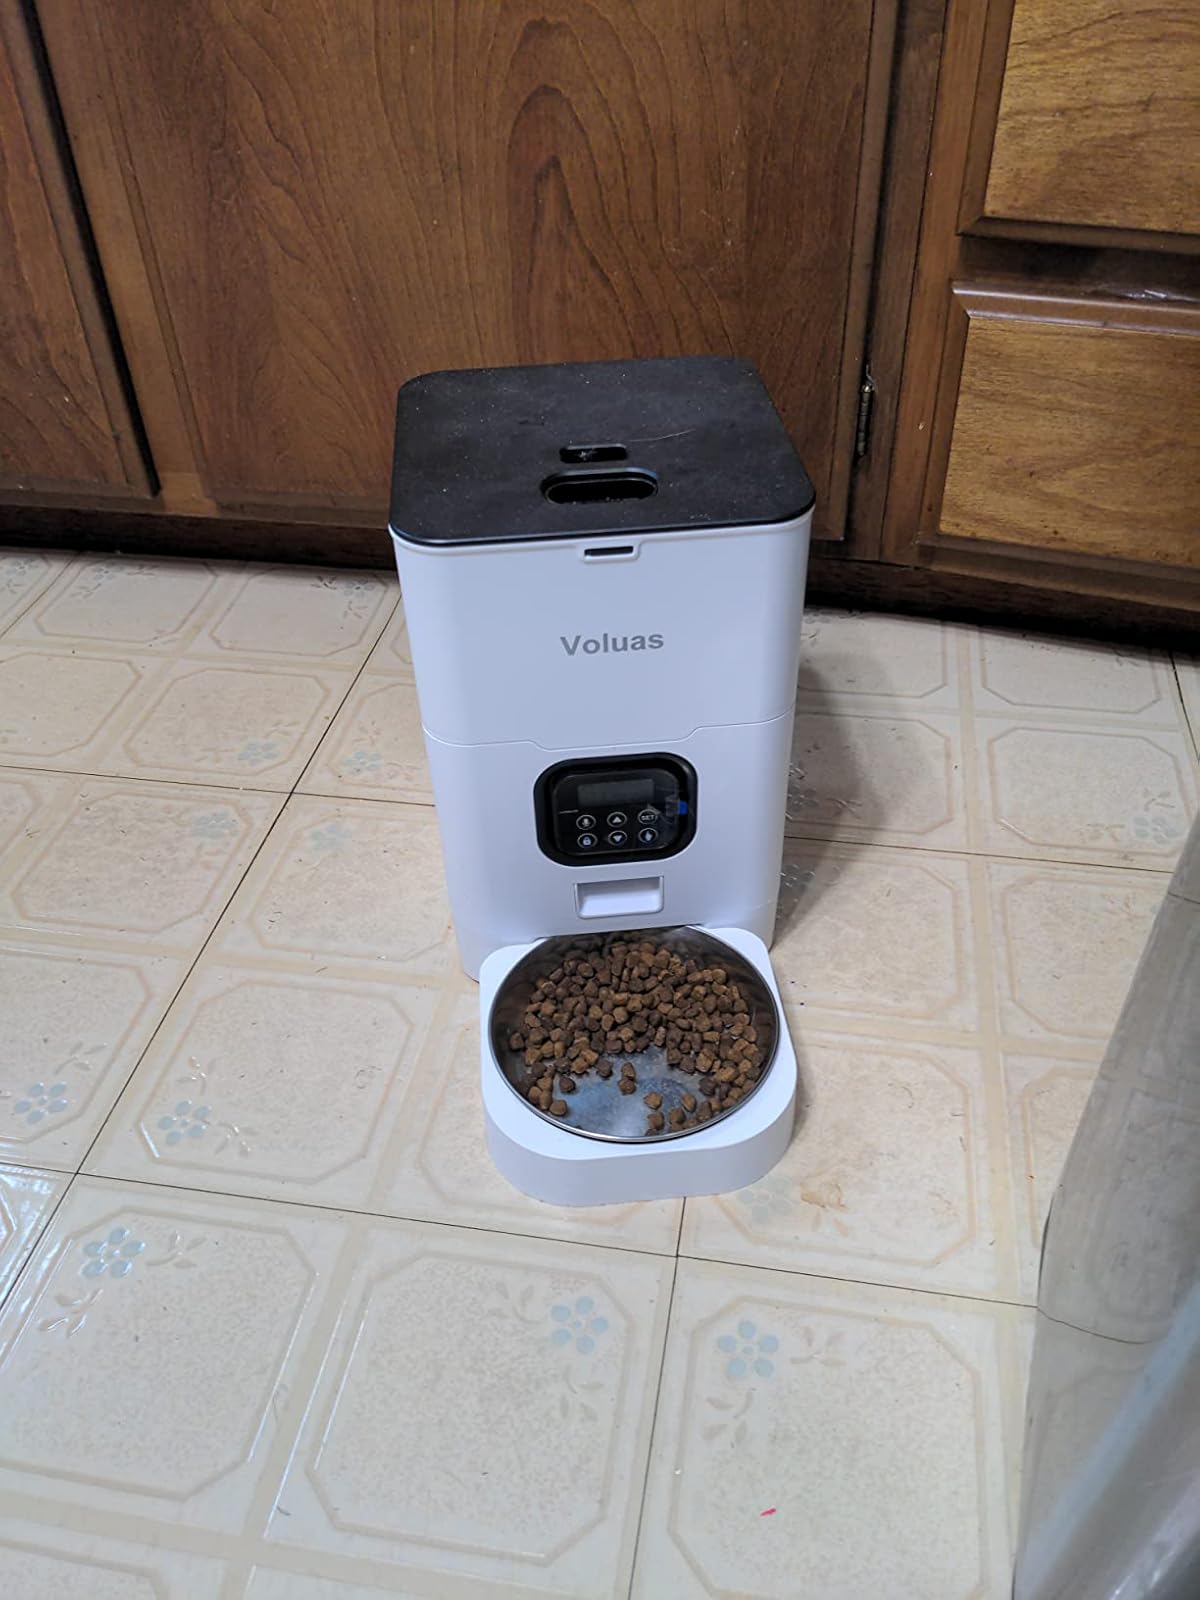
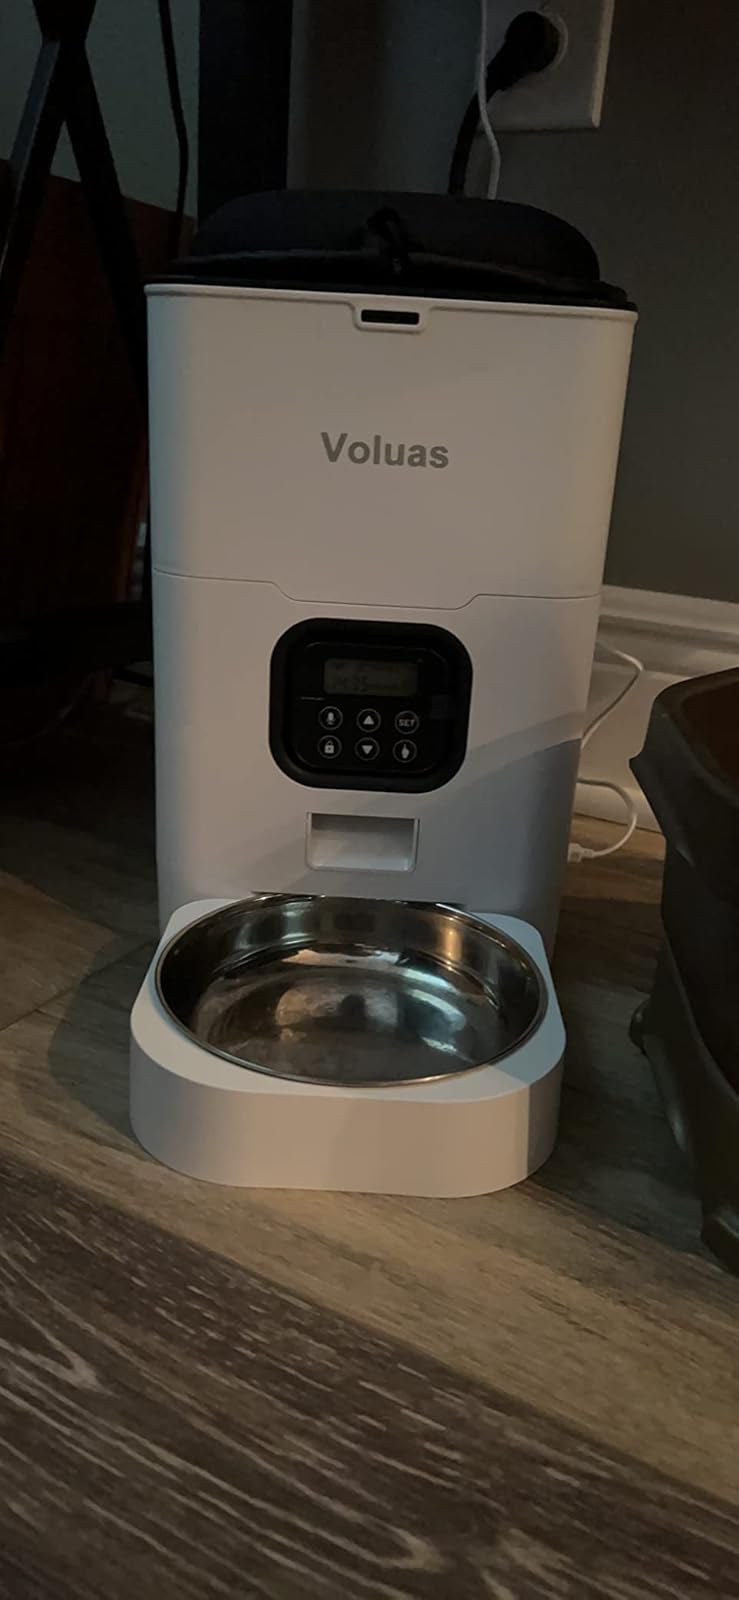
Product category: items_feeder
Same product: yes